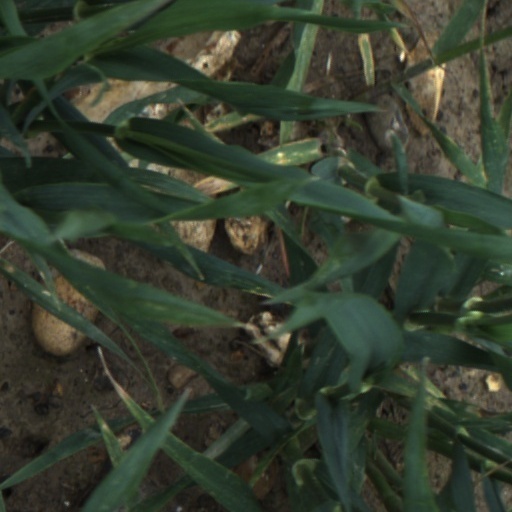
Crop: wheat